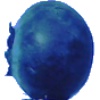
Label: Huckleberry 1